Religion in Thailand

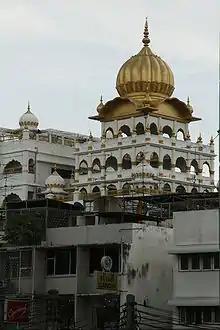
Gurudwara Siri Guru Singh Sabha in Bangkok.

Several thousand Hindus of Indian origin live in Thailand, mainly in the larger cities. Besides this group of "traditional Hindus", Thailand in its earliest days was under the rule of the Khmer Empire, which had strong Hindu roots, and the influence among Thais remains even today. There are also some ethnic Cham Hindus living in Thailand. The popular "Ramakien" epic based on Buddhist Dasaratha Jataka is very similar to the Hindu Ramayana. The former capital of Ayutthaya was named for Ayodhya, the Indian birthplace of the Rama, the protagonist of the story.